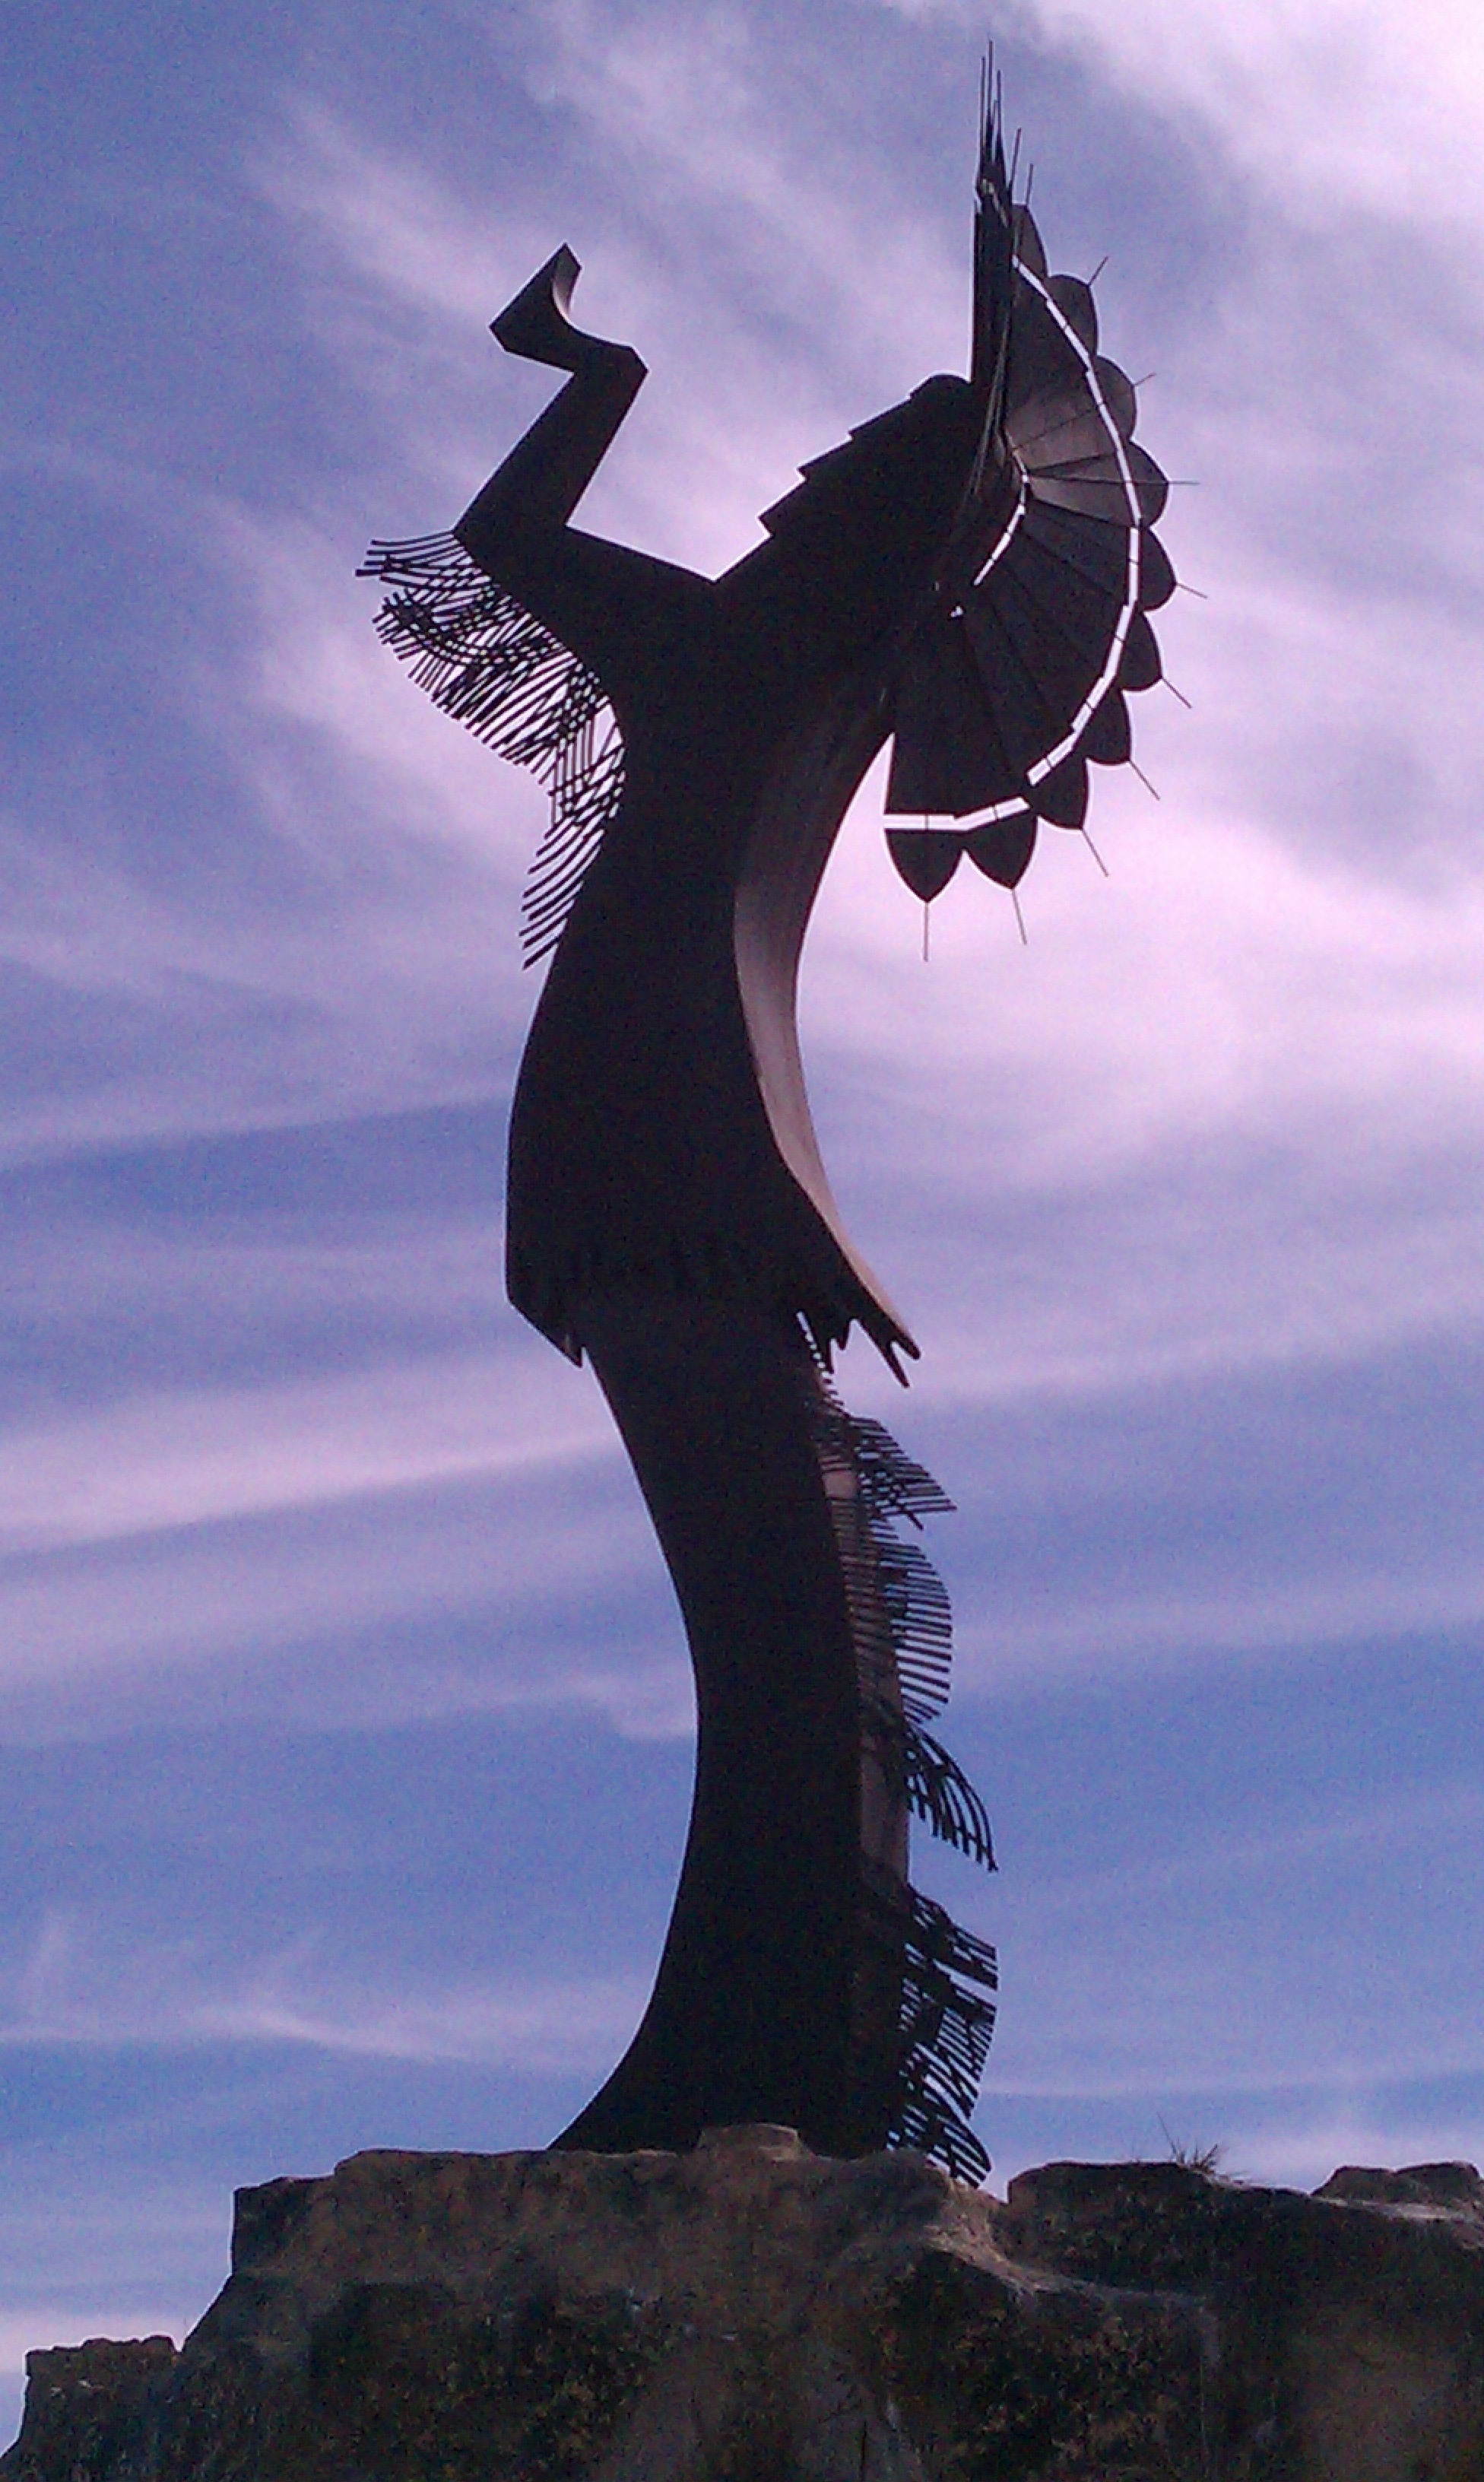
silhouette, sky, sunset, monument, statue, artistic, landmark, sculpture, outside, art, clouds, famous, wichita, indian, native american, kansas, keeper of the plains